Srđan Milivojević

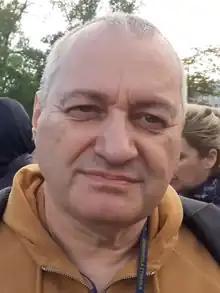
Milivojević in 2023

Srđan Milivojević (born 2 August 1965) is a Serbian politician who is currently the president of the Democratic Party (DS). He has served as a member of the National Assembly since 1 August 2022. He previously served in the National Assembly from 2007 to 2014.